Severo Caermare

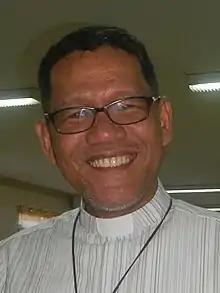
Caermare in 2019

Severo Cagatan Caermare (born October 22, 1969) is a Filipino prelate of the Roman Catholic Church. He is the Bishop of the Diocese of Dipolog in the Philippines.